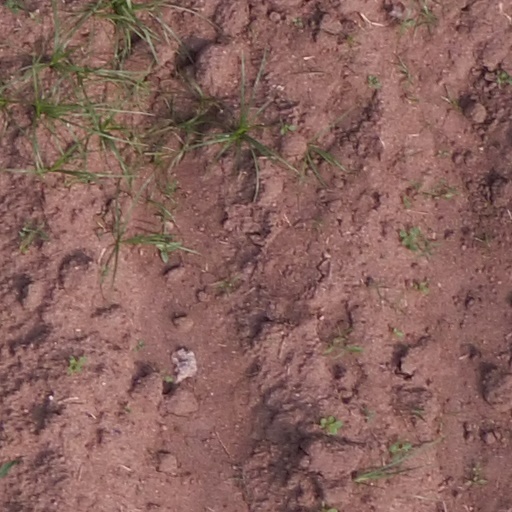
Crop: maize; corn